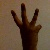
The image shows a hand gesture representing the number 6 in Indian Sign Language.